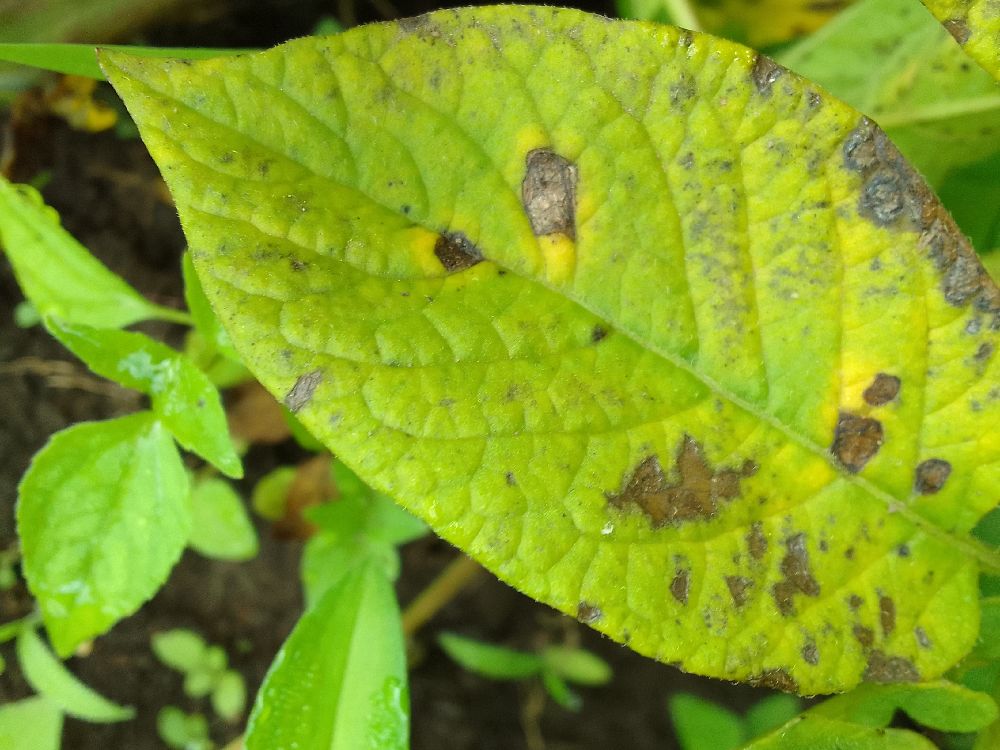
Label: Early blight